Herodium

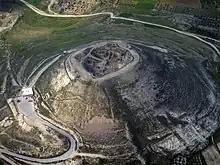
Aerial view of the acropolis of Herodium

The Herodeion, in Latin: Herodium, in Modern Herodion, known in Arabic as Jabal al-Fureidis is a fortified desert palace built by Herod the Great, king of Judaea, in the first century BCE. The complex stands atop a hill in the Judaean Desert, approximately south of Jerusalem and southeast of Bethlehem, between Beit Ta'mir, Za'atara to the east and Jannatah, Tekoa and Nokdim to the west. The site is located at an elevation of 758 meters (2,487 ft) above sea level.